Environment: real
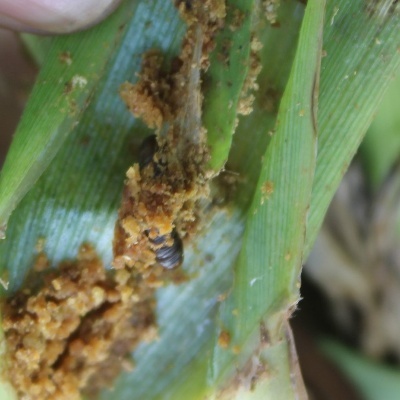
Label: fall_armyworm